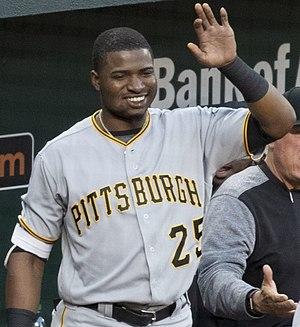
Gregory Polanco est un voltigeur des Pirates de Pittsburgh de la Ligue majeure de baseball.